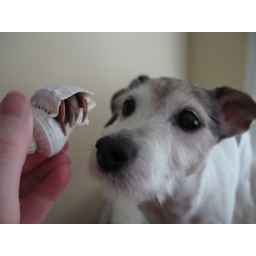
Buttercup sitting on Callie's cat condo watching the hermit crabs in Janet's hand.